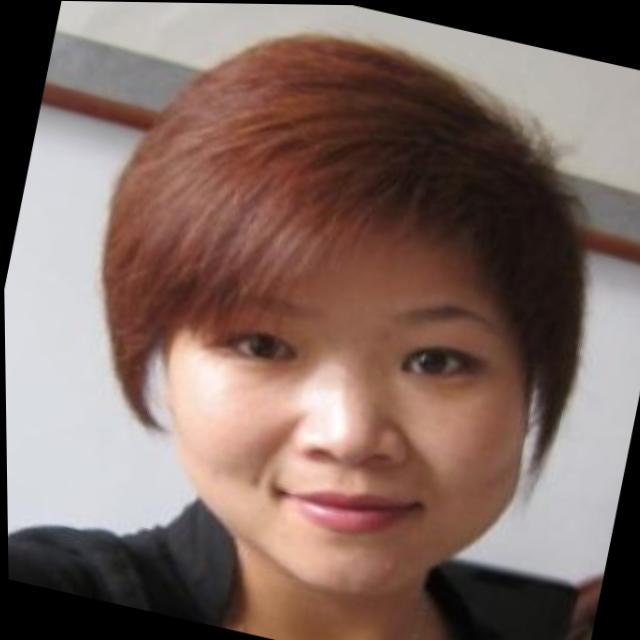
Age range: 21-44